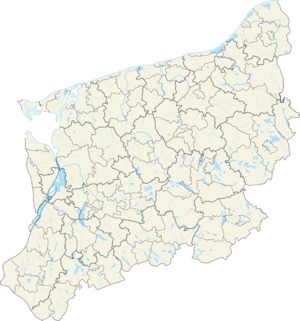
Carte administrative de la Voïvodie de la Poméranie occidentale incluant les limites des powiats.
Bierzwnik est une gmina rurale du powiat de Choszczno, Poméranie occidentale, dans le nord-ouest de la Pologne. Son siège est le village de Bierzwnik, qui se situe environ 24 km au sud-est de Choszczno et 84 km au sud-est de la capitale régionale Szczecin.
Recz est une gmina mixte du powiat de Choszczno, Poméranie occidentale, dans le nord-ouest de la Pologne. Son siège est la ville de Recz, qui se situe environ 15 km au nord-est de Choszczno et 67 km à l'est de la capitale régionale Szczecin.
Połczyn-Zdrój est une gmina mixte du powiat de Świdwin, Poméranie occidentale, dans le nord-ouest de la Pologne. Son siège est la ville de Połczyn-Zdrój, qui se situe environ 23 km à l'est de Świdwin et 108 km à l'est de la capitale régionale Szczecin.
Kozielice est une gmina rurale du powiat de Pyrzyce, Poméranie occidentale, dans le nord-ouest de la Pologne. Son siège est le village de Kozielice, qui se situe environ 6 km au sud-ouest de Pyrzyce et 39 km au sud-est de la capitale régionale Szczecin.